List of professional gridiron football coaches with 200 wins

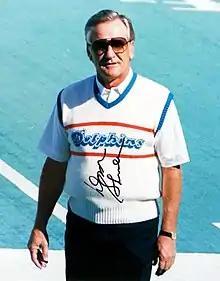
Don Shula, who won 328 games as head coach of the Baltimore Colts (1963 to 1969) and then the Miami Dolphins (1970 to 1995), leads the National Football League in all-time wins

Through the end of the 2023–2024 season in professional football, only thirteen coaches have won 200 career regular season victories. An additional four coaches achieved 200 total wins, but fell short of the milestone in the regular season prior to retiring.